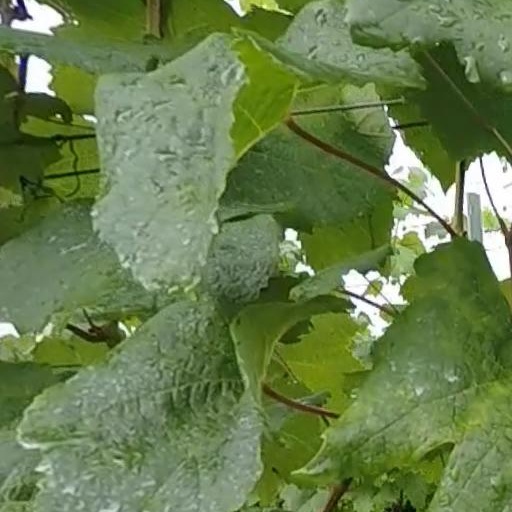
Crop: grape